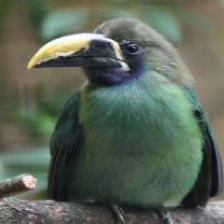
Species: BLUE THROATED TOUCANET
Scientific name: AULACORHYNCHUS CAERULEOGULARIS
ImageNet parent category: toucan